Pisco

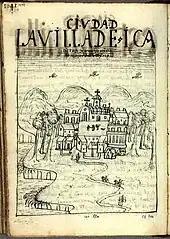
""The town of Ica, land of much wine, the best of the kingdom"", painting of 1615 by the Inca painter Guamán Poma in his work "Nueva corónica y buen gobierno". Royal Library, Denmark.

Historians state that the first grapes ever imported arrived in 1553. The production of pisco started at the end of the 16th century. After the process of fermentation and distillation the juice from the grapes was then made in to liquor. This juice was then stored in clay jars called piscos.